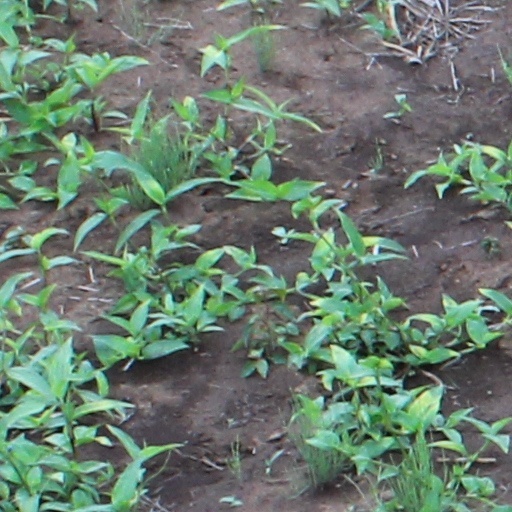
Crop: wheat